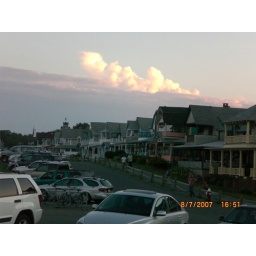
alli's house in foreground on oak bluff ocean view